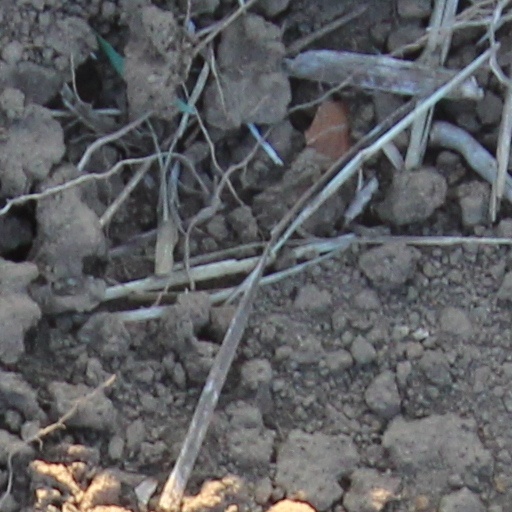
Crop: wheat